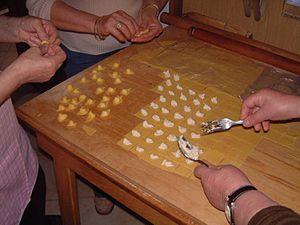
Je suis l'auteur de cette photo prise en avril 2007 Italiano: a giudicare dal colore del ripieno non si tratta di cappelletti, ma di tortelli alla ricotta o simili
La cuisine romagnole est exclusivement d'inspiration paysanne, à base de produits frais et régionaux. La cuisine romagnole à base de poisson ne se trouve qu'au bord de l'Adriatique et s'étend très peu à l'intérieur du territoire.